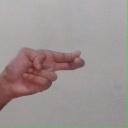
अक्षर: ह